Bolsón de Mapimí

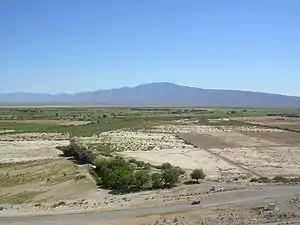
Abundant water permits irrigated agriculture in the Cuatro Ciénegas valley.

The Bolsón de Mapimí is an endorheic, or internal drainage, basin in which no rivers or streams drain to the sea, but rather toward the center of the basin, often terminating in swamps and ephemeral lakes. It is located in the center-north of the Mexican Plateau. The basin is shared by the states of Durango, Coahuila, Chihuahua, and Zacatecas. It takes its name from Mapimí, a town in Durango.